Orthoflavivirus

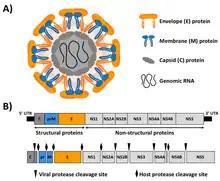
Zika virus structure and genome

Orthoflaviviruses are enveloped and spherical and have icosahedral geometries with a pseudo T=3 symmetry. The virus particle diameter is around 50 nm.